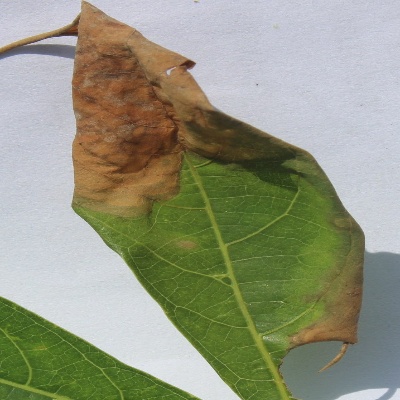
Crop: Cassava
Condition: bacterial blight